John Bernard (actor)

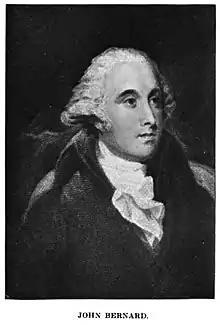
Engraving of John Bernard

John Bernard (1756 in Portsmouth, England – 29 November 1828 in London) was an English actor and biographer. He was the author of "Retrospections of the Stage" (1830) and "Retrospections of America, 1797-1811". He acted in a number of plays with Mary Ann Duff. His son, William Bayle Bernard, was a playwright and critic, and edited editions of his "Retrospections".